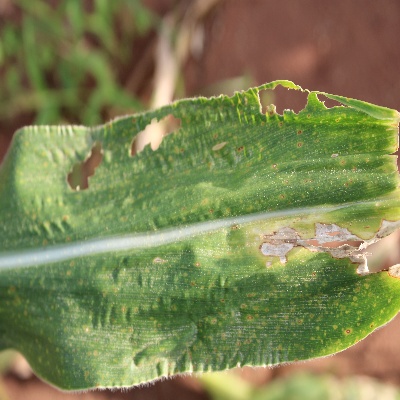
Crop: Maize
Condition: leaf blight